Celeste Buckingham

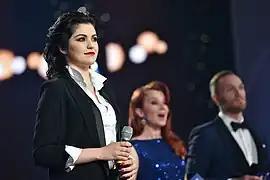
Buckingham performing in Bratislava in 2017

Buckingham ended her collaboration with EMI Czech Republic in late 2012, and continued her career as an independent musician. She later released the single "Never Be You" in November 2012, to serve as the lead single to her upcoming second studio album. The song was a moderate hit in Slovakia, but became a top ten radio hit in the Czech Republic. The song was followed by the release of "I Was Wrong" in May 2013, Buckingham's second collaboration with Majk Spirit. "I Was Wrong" went on to become Buckingham's second number-one radio hit in Slovakia, while also peaking at number-two on the Slovak overall singles chart. She went on to win Best Female Singer for the second consecutive year at the 2013 OTO Awards, while also becoming the final winner of Best Czech & Slovak Act at the 2013 MTV Europe Music Awards, following the category's discontinuation the following year.